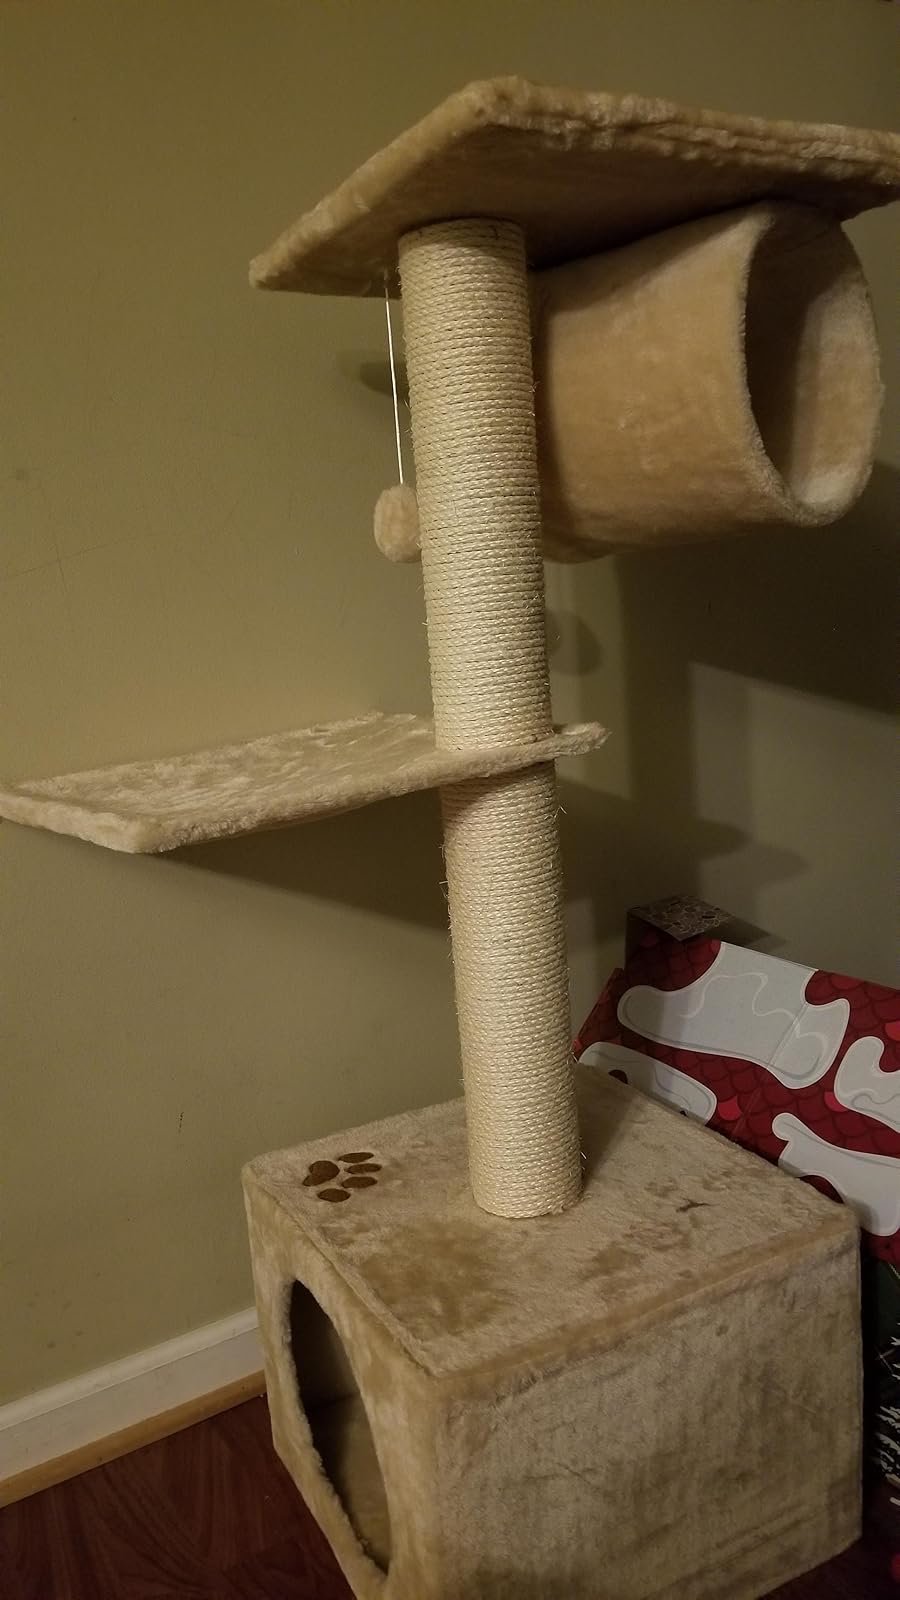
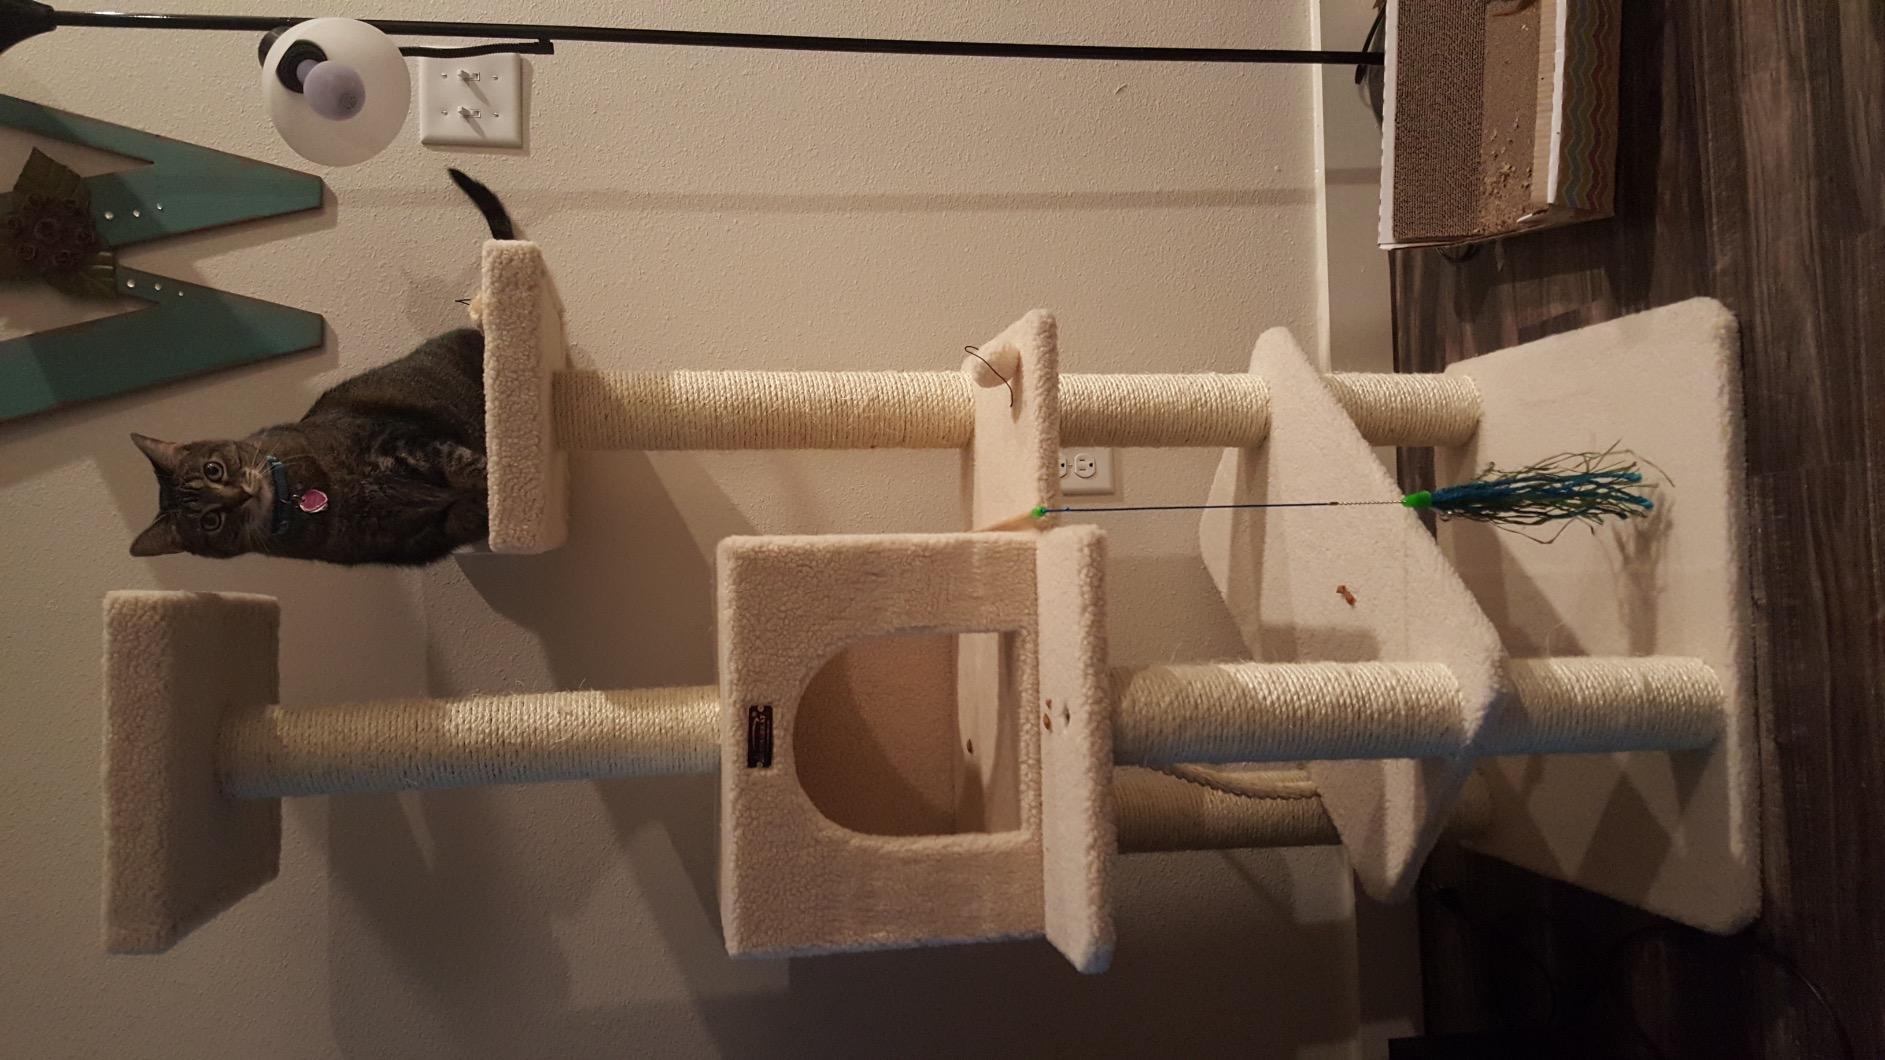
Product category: items_cat tree
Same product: no